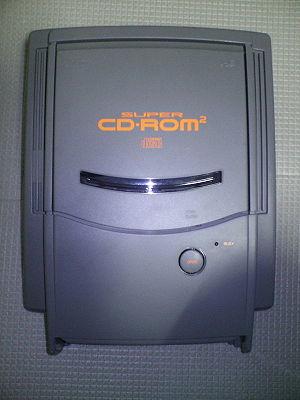
La CoreGrafX est une console de jeux vidéo créée par NEC, une société japonaise. Elle est sortie au Japon en 1989. C'est une version relookée de la PC-Engine sortie au Japon en 1987 : couleur différente, noire au lieu de blanche pour la première PC-Engine, elle dispose d'une sortie audiovidéo sous forme d'une prise DIN, contrairement à la première PC Engine qu'on branchait directement sur la prise antenne du téléviseur. Un autre intérêt était un coût de fabrication inférieur et donc un prix plus abordable. Elle est distribuée en Amérique du Nord sous le nom de TurboGrafx-16. Elle fut distribuée en France en 1990 par SODIPENG, assortie d'une modification technique et d'un boîtier appelé "AudioVideoPlus" lui permettant de fournir un signal RGB absent des modèles japonais.